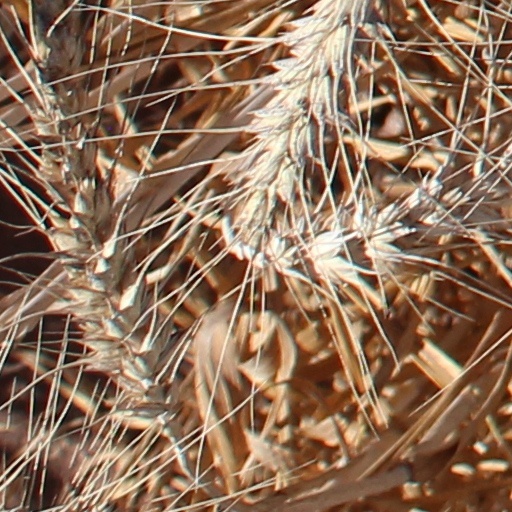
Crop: wheat